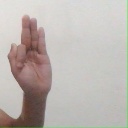
अक्षर: फ